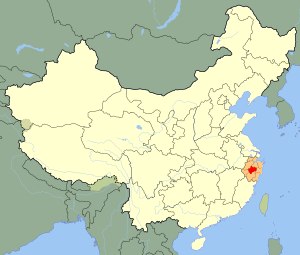
Jinhua
Beliggenhed i Kina
Jinhua er et bypræfektur i provinsen Zhejiang i Folkerepublikken Kina. Jinhua har en veludviklet økonomi, og ligger ca 300 kilometer syd for Shanghai, i en dal.